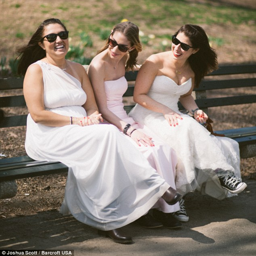
pit stop : these women took part in some people watching during the outdoor event